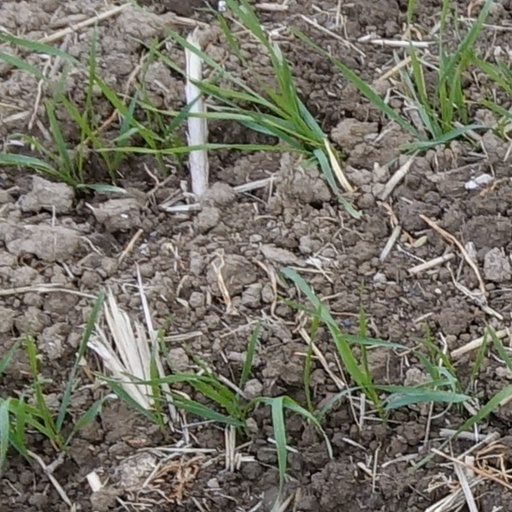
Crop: wheat